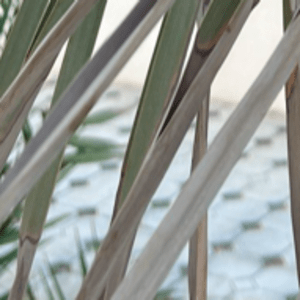
Label: Potassium Deficiency